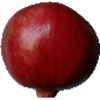
Label: pomegranate